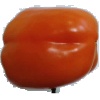
Label: Pepper Orange 1